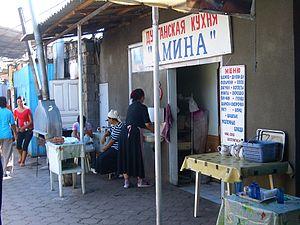
Bichkek est la capitale et la principale ville du Kirghizistan. Fondée en 1878 comme forteresse russe, la ville a porté entre 1926 et 1992 le nom de Frounzé, en l'honneur du dirigeant soviétique Mikhaïl Frounzé. Sa population était estimée à 937 400 habitants en 2015.